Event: Ecuador Earthquake
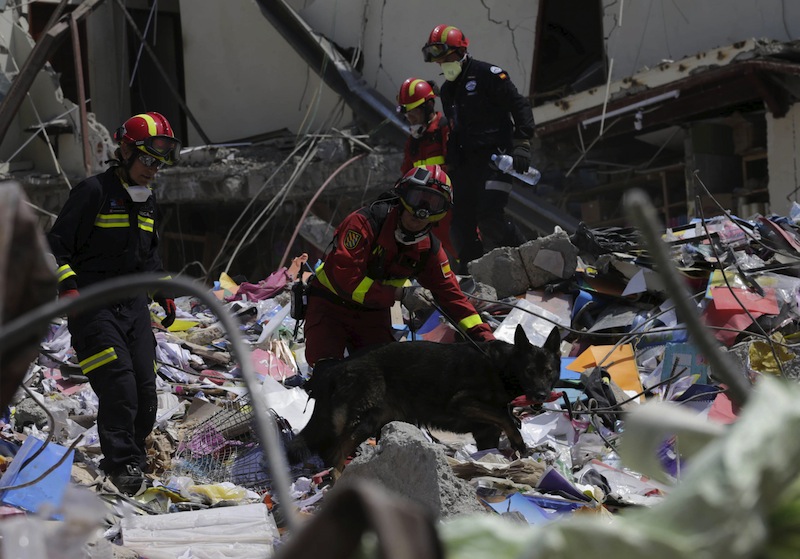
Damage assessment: damage